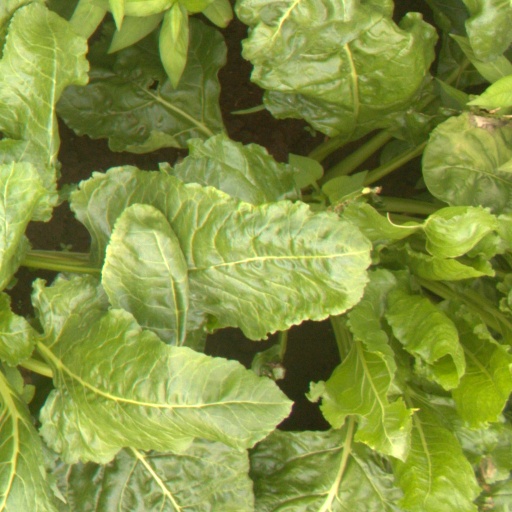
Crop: sugar beet